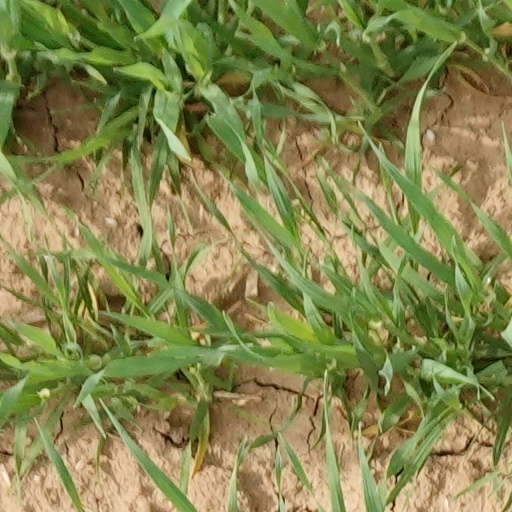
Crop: wheat